Creekside Gahanna

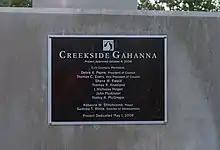
Creekside Gahanna dedication Plaque

In 2003, the city of Gahanna issued a request for proposals (RFP) for the redevelopment of a large tract of city-owned land in the center of Mill Street's north-south span. The RFP required the developer was to accommodate vehicles with ample parking without detracting from the evolving urban and pedestrian atmosphere in the area. The city’s request also emphasized its desire for a true mixed-use development, with all uses taking advantage of views of the adjacent Big Walnut Creek.